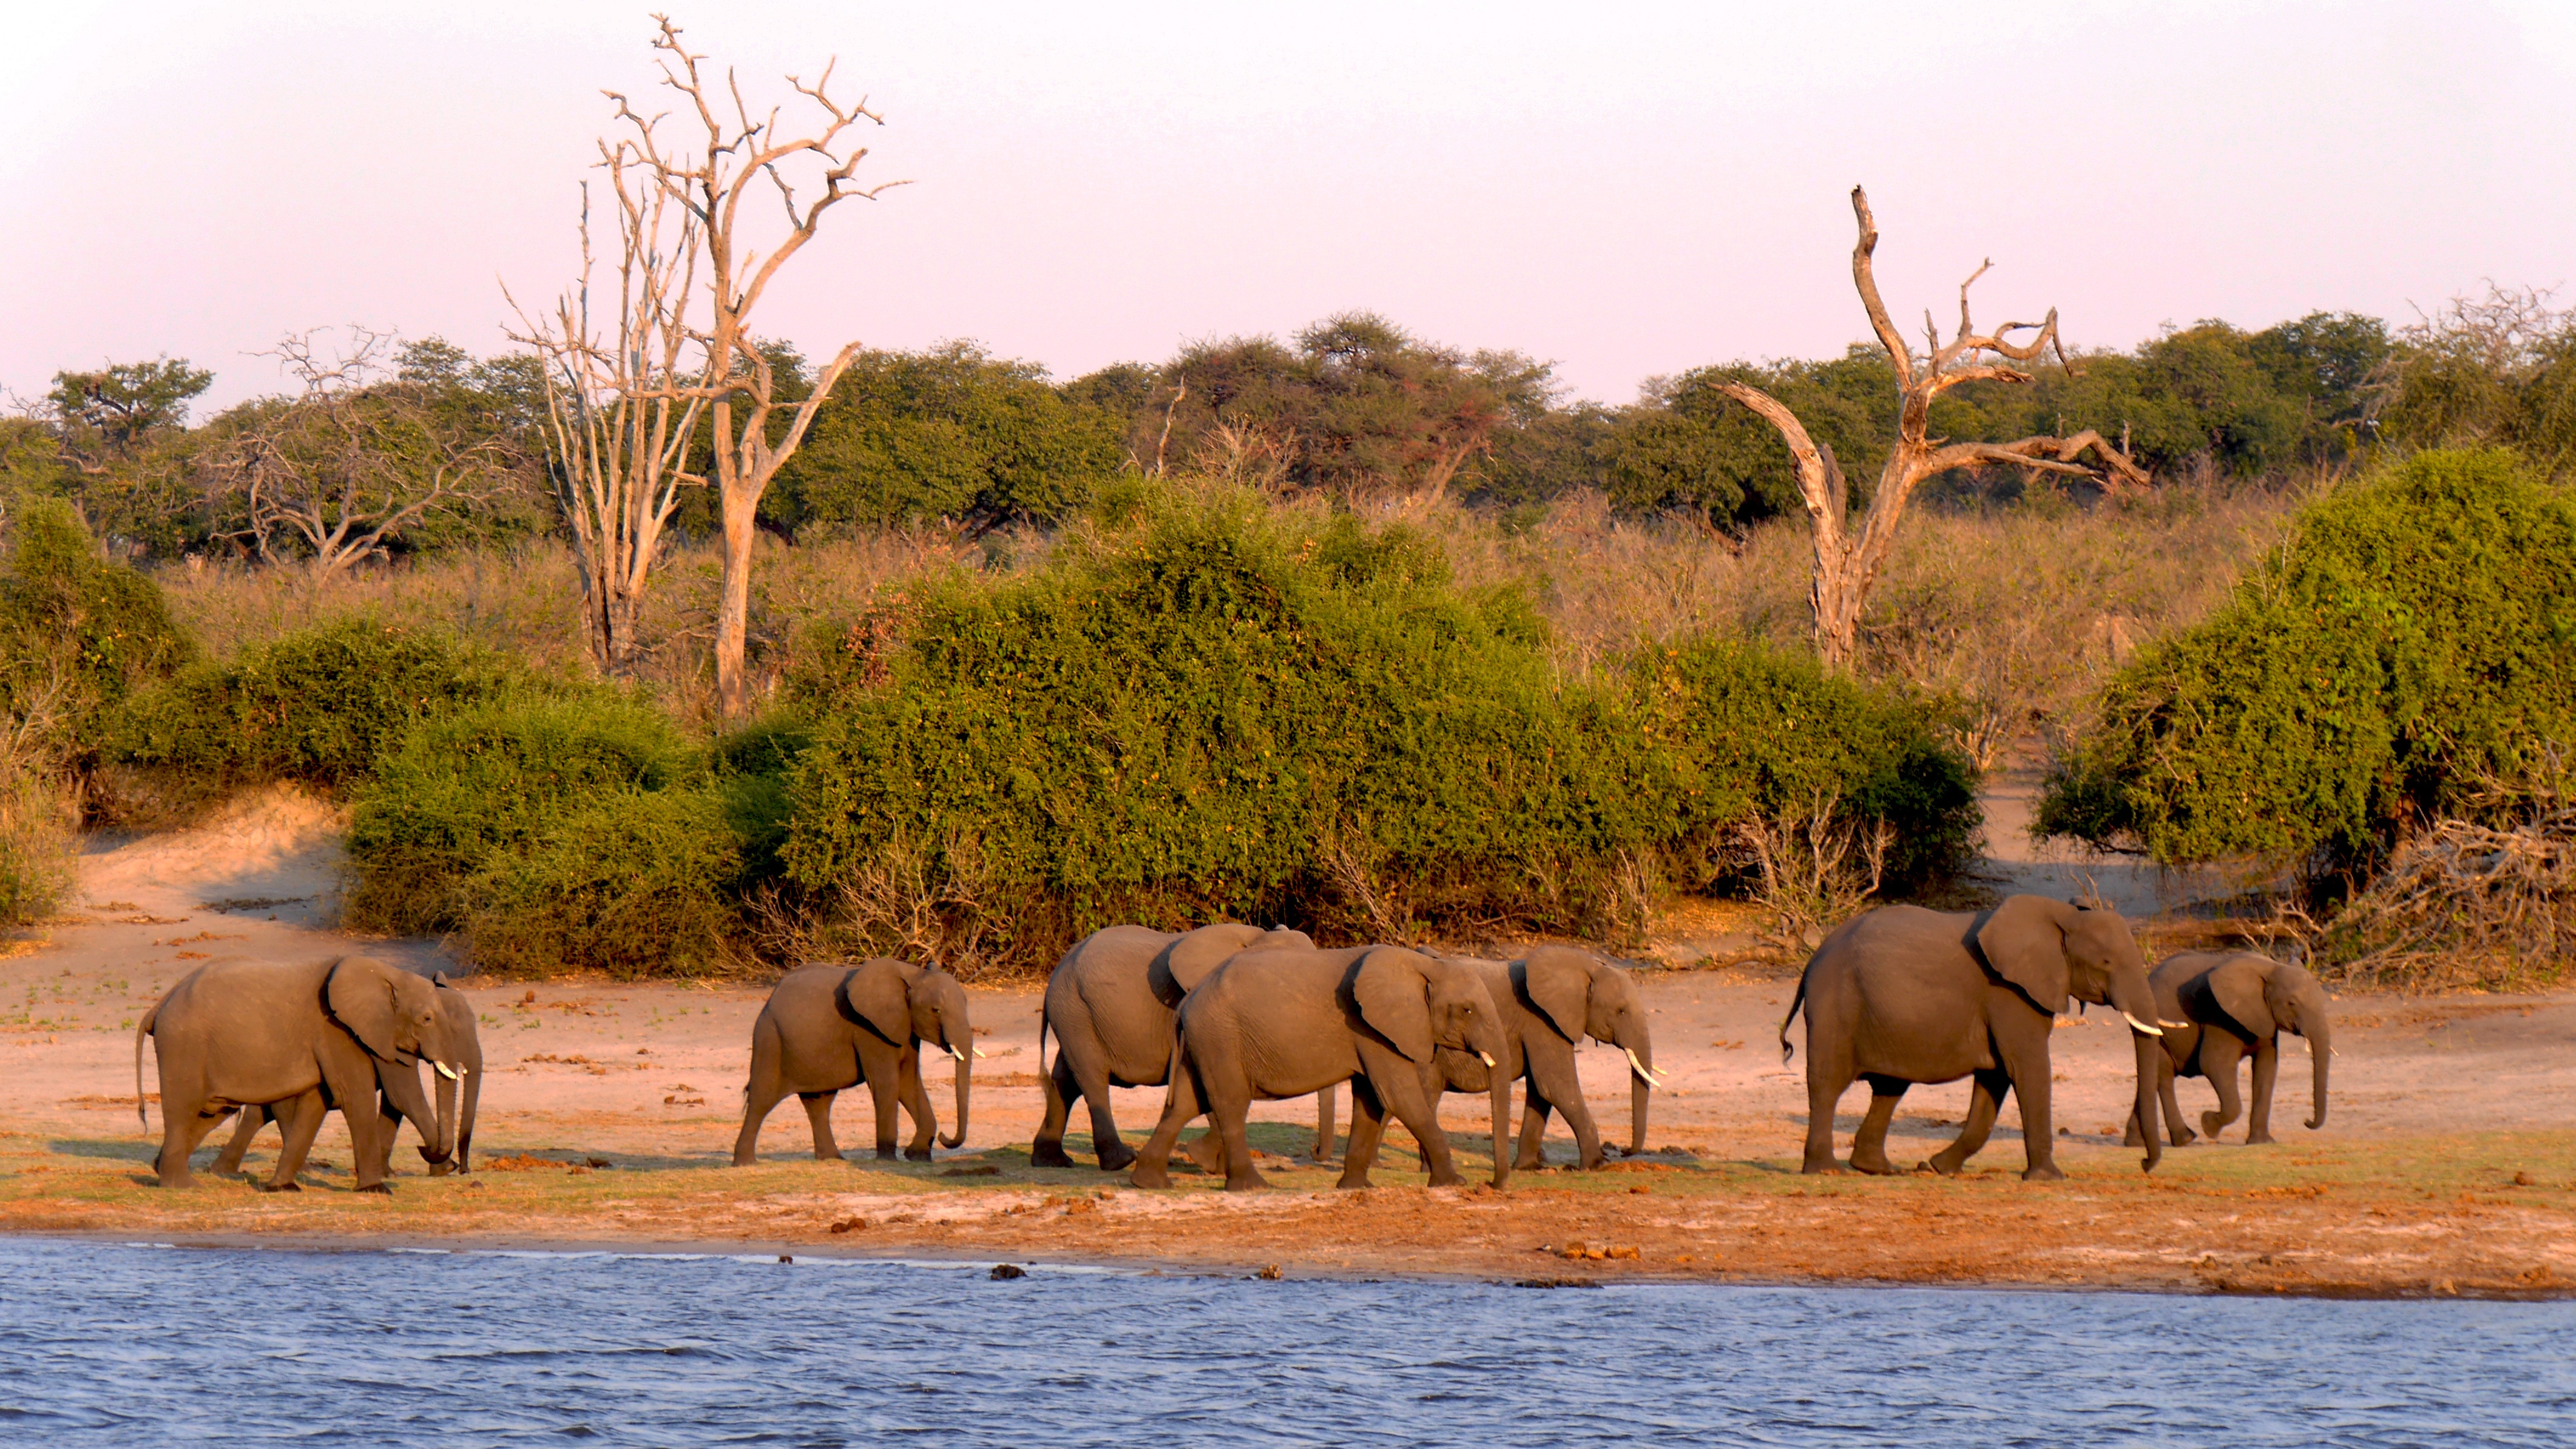
adventure, wildlife, herd, grazing, fauna, savanna, plain, elephant, grassland, botswana, safari, ecosystem, chobe, evening light, indian elephant, african elephant, elephants and mammoths